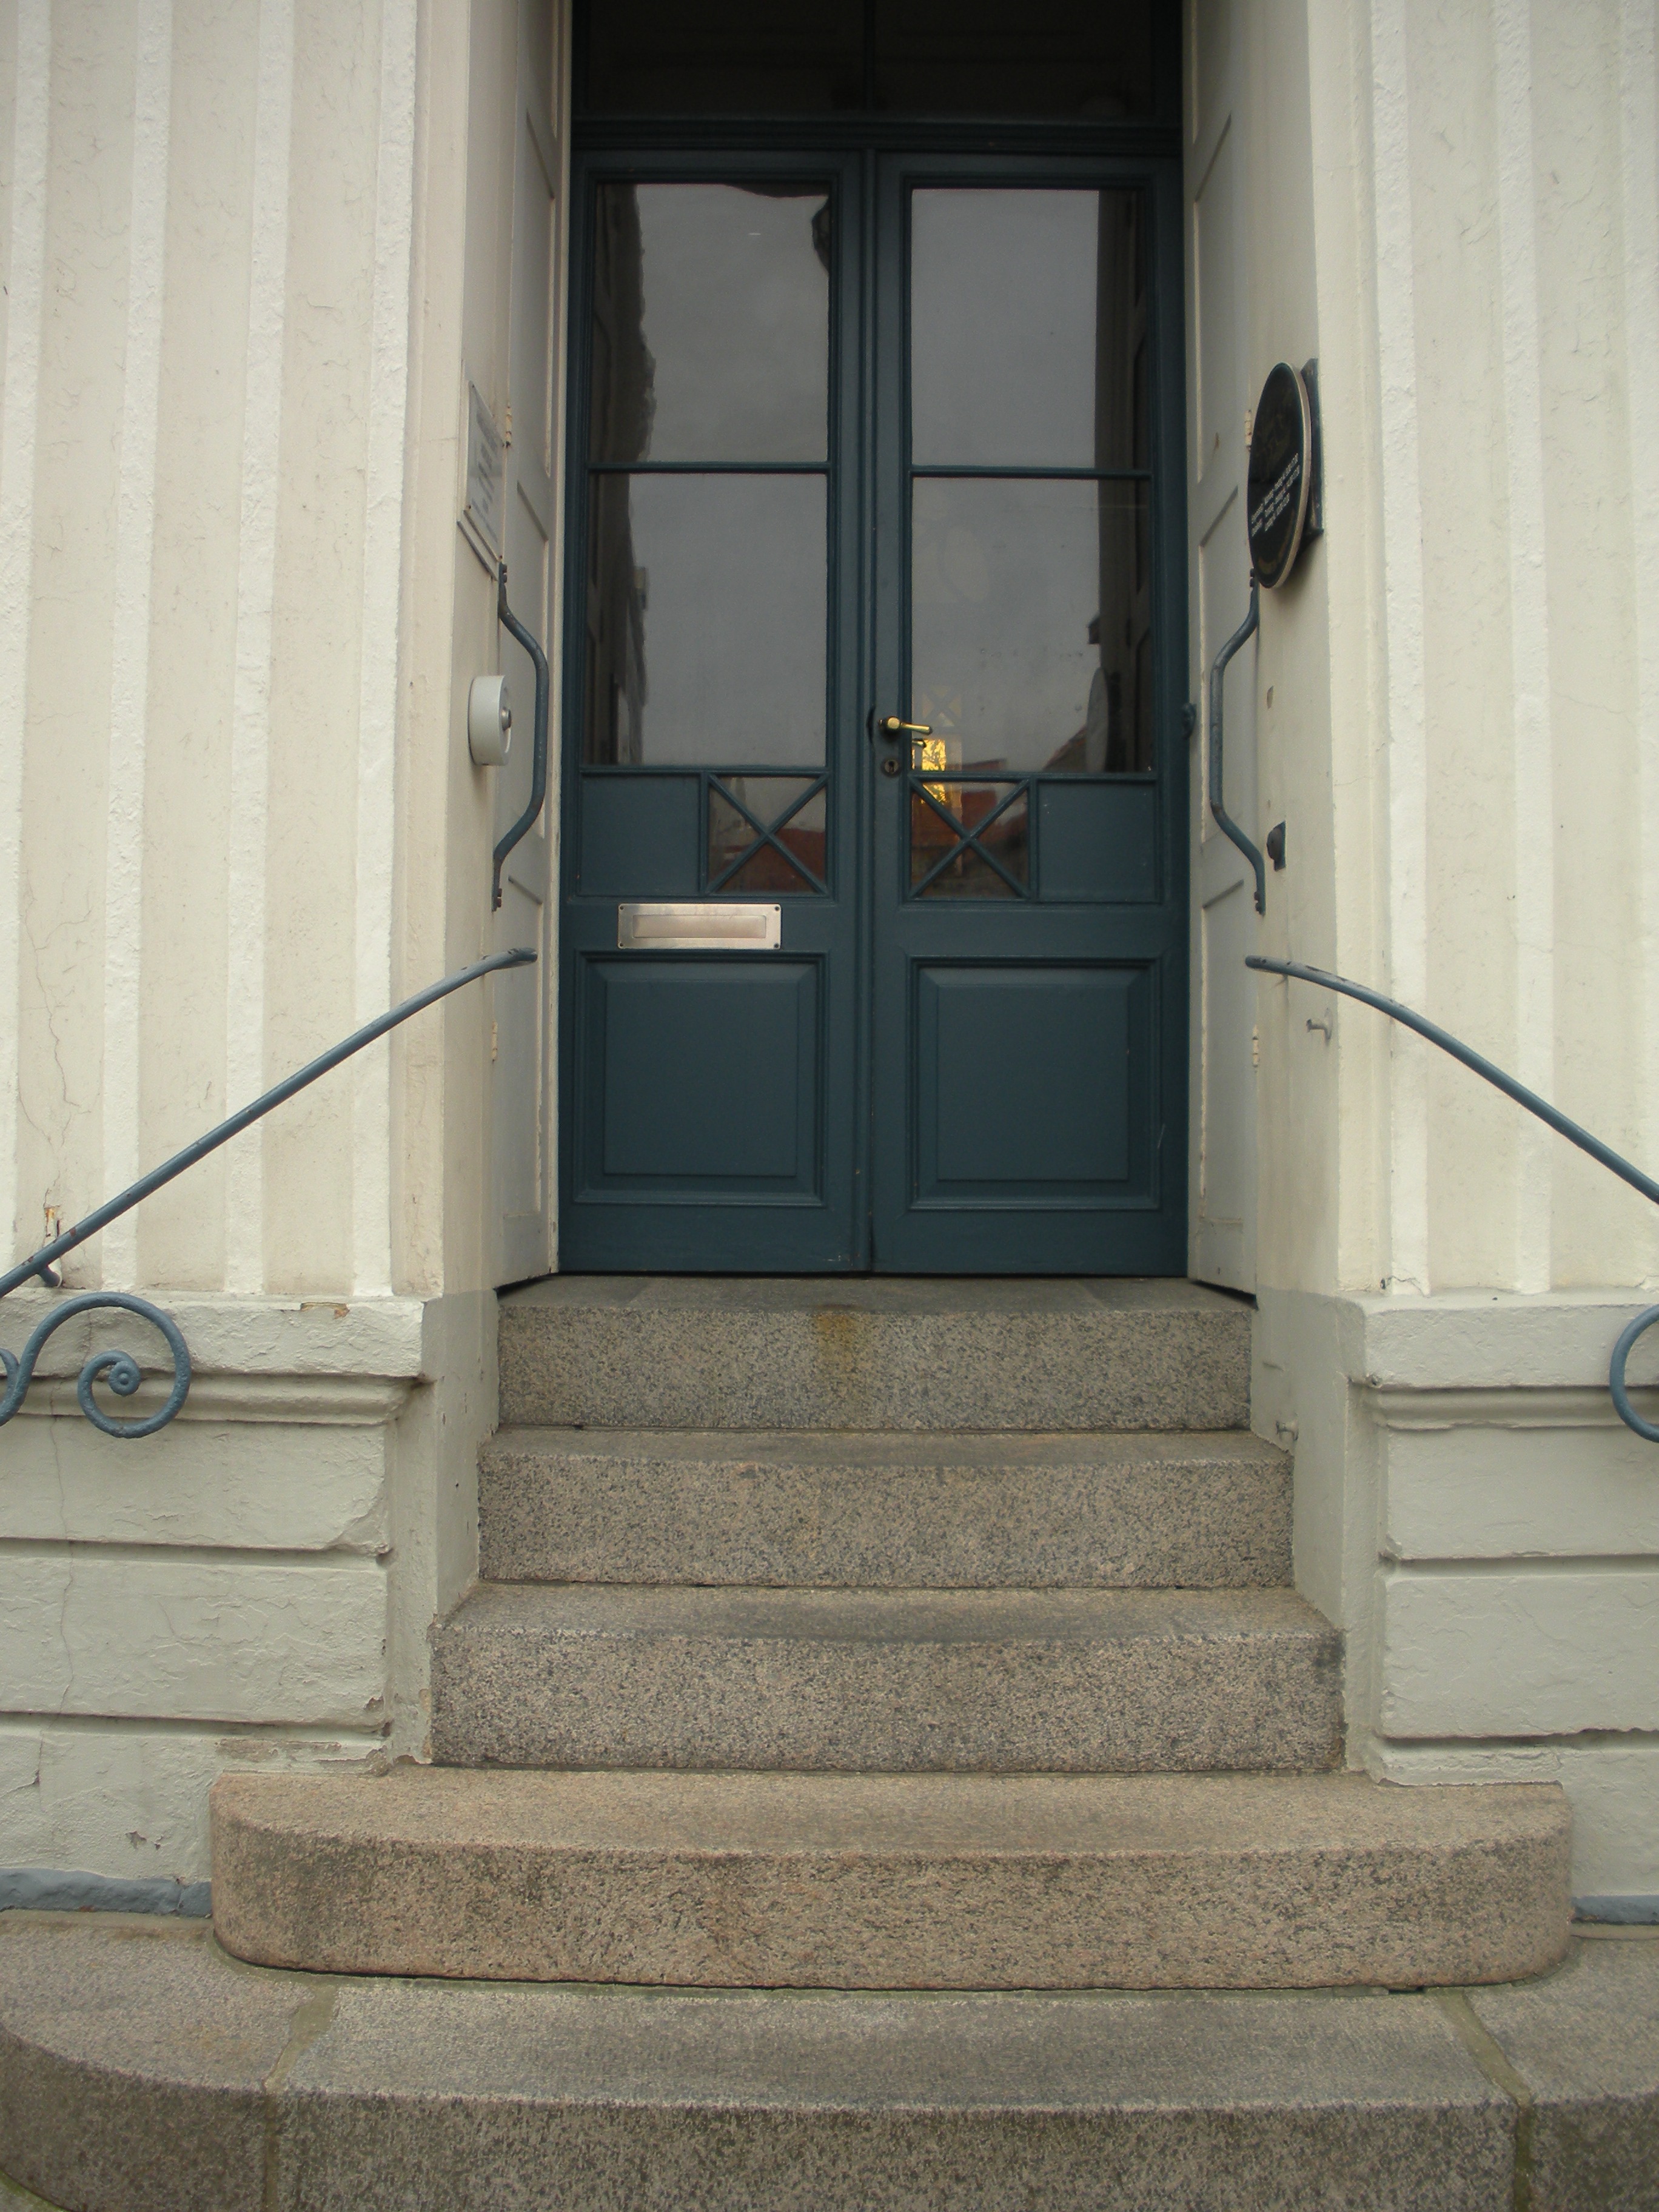
wood, house, floor, window, old, home, wall, porch, blue, door, interior design, stairs, 1800, century, railings, flooring, glass panels